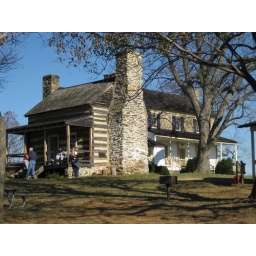
This is a view of the old kitchen and the Mount Bleak house in the background.